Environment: real
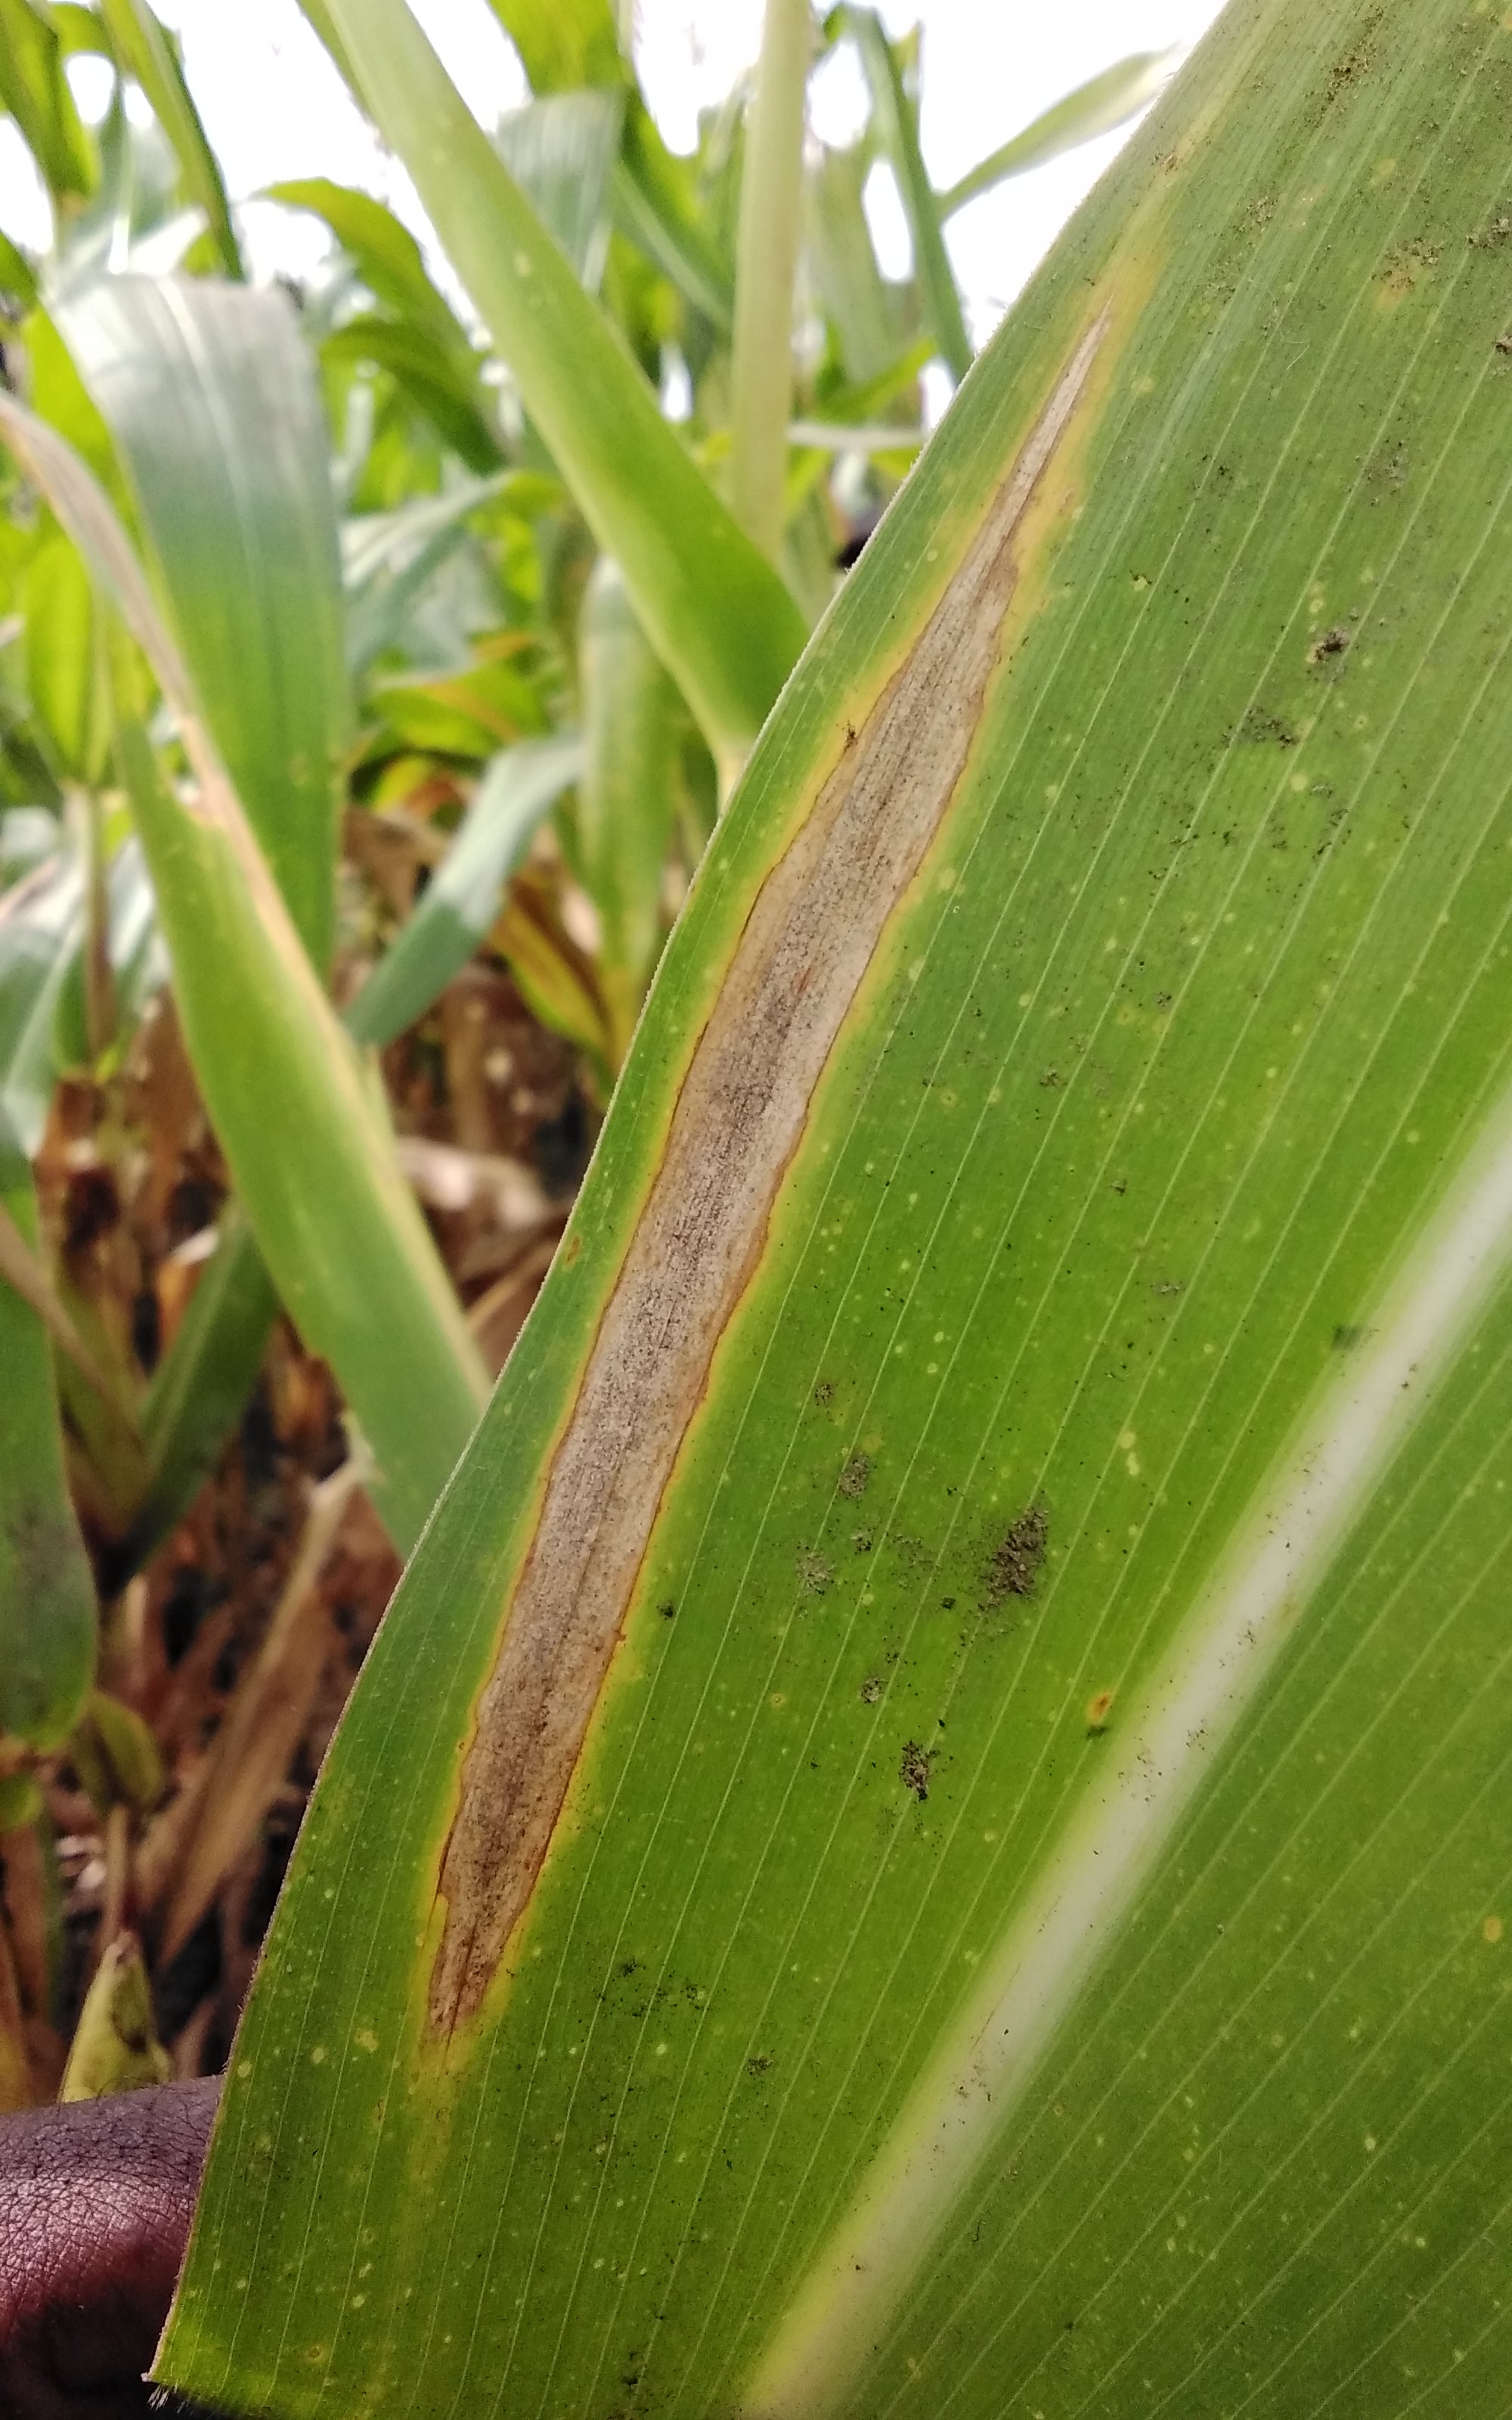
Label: northern_corn_leaf_blight